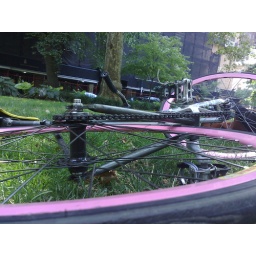
My bike in ritten house sq. - Taken at 11:45 AM on July 25, 2007 - cameraphone upload by ShoZu